Hayward, Wisconsin

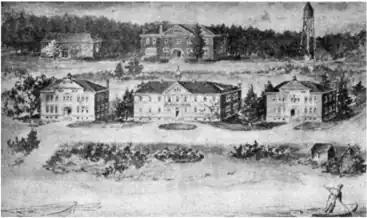
A drawing of the Hayward Indian Boarding School, which was published in 1900 by an unknown author

In 1901, the Hayward Indian Residential School was established in Hayward. It was founded to assimilate indigenous children into white Christian American culture. Most of the students were Ojibwe and came from the Lac Courte Oreilles Reservation ten miles away from the school. The school operated until 1934, when it closed due to being understaffed, underfunded, and overcrowded. During its operation, thousands of students passed through the school. Some were taken forcibly from their families. At the school, children were forced to take on Christian names, cut their hair, wear military style uniforms, and march in military formations. Boys and girls were strictly segregated in separate buildings.